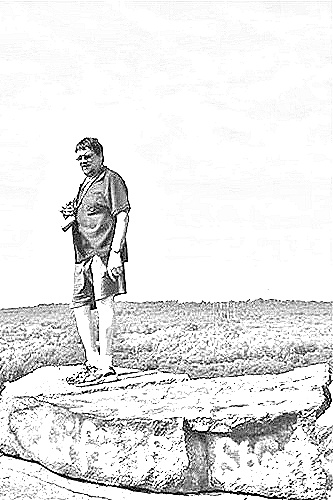
Portrait style: Sketch Portrait